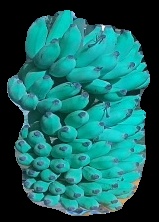
Variety: elakki-bale
Grade: grade2